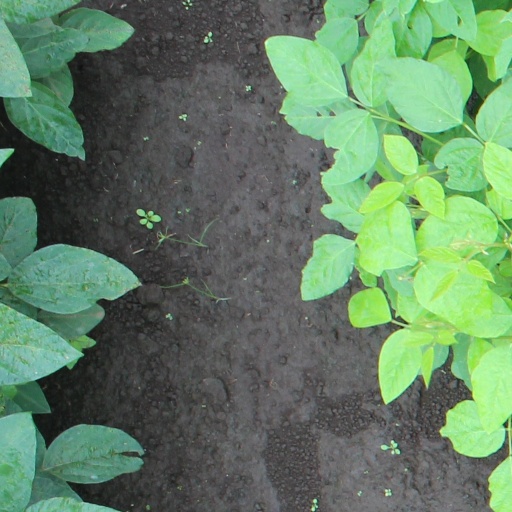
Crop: soybean